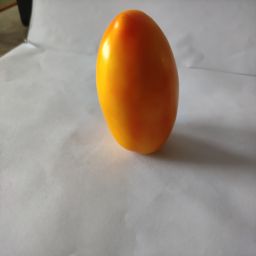
Crop: Tomato
Quality: Ripe